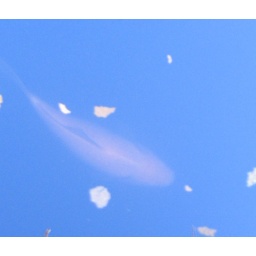
The blue colour comes from the reflected light of the sky in the fish's water barrel.